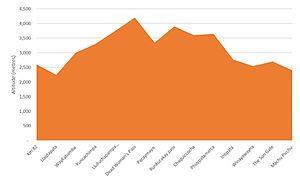
Le chemin de l'Inca au Machu Picchu regroupe plusieurs itinéraires de randonnée qui se recoupent partiellement et par lesquels les touristes peuvent accéder au Machu Picchu, dans la cordillère des Andes au Pérou. Tous ces itinéraires font partie du réseau des chemins incas pour rallier la capitale Cuzco.